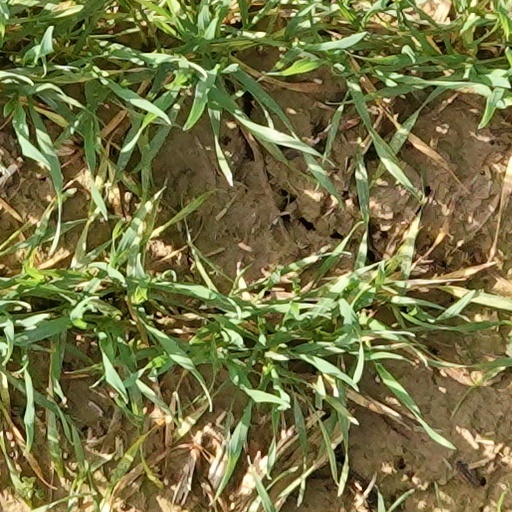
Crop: wheat